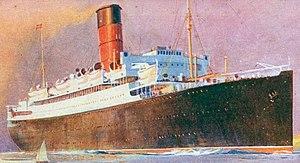
Cette liste dresse les plus grandes catastrophes maritimes pendant la Seconde Guerre mondiale au regard du nombre de victimes. Du fait de son contexte, une Seconde Guerre mondiale sanguinaire entachée de nombreux drames, ces catastrophes resteront longtemps quasi ignorées.
Le RMS Lancastria est un paquebot transatlantique britannique coulé le 17 juin 1940 par les Allemands lors de la Seconde Guerre mondiale. Son naufrage qui provoqua environ 4 000 victimes, est l'une des plus grandes catastrophes maritimes du XXᵉ siècle.